Roger Grant (oculist)

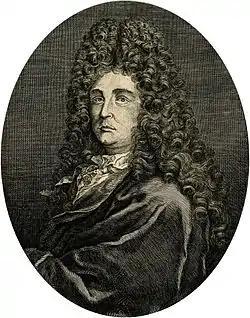
Roger Grant

Roger Grant (died 7 April 1724) was an unqualified English quack oculist.